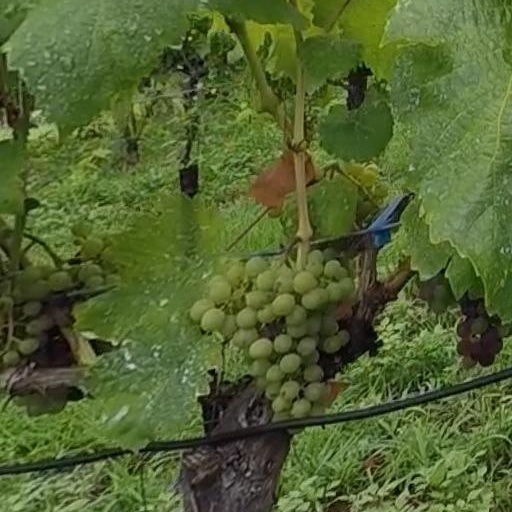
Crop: grape